Historic estates in Swimbridge parish

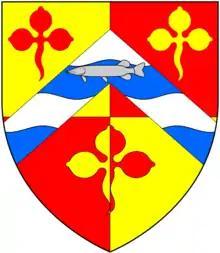
Canting arms of Pyke: "Quarterly or and gules, on a chevron barry wavy of four argent and azure between two trefoils in chief and another in base counterchanged a pike naiant proper"

John Nott Pyke (1841–1920) (son of the Rev. John Pyke of Parracombe, Rector of Parracombe, patron of the living, and lord of the manor of Parracombe) was the nephew and heir of John Nott of Bydown. He was educated at Eton College and Exeter College, Oxford and was an amateur playwright. In 1862 the tenant of Bydown House was J. G. Maxwell, Esq. In 1863 John Nott Pyke received royal licence to assume the additional surname of Nott, in compliance with the will of his uncle. He thus became "John Nott Pyke-Nott". In 1867 he married Caroline Isabella Ward, a writer and a daughter of Frederick Ward. His children included his heir John Moels Pyke-Nott (born 1868) and a daughter Isabel Codrington Pyke-Nott (1874–1943) a painter known as "Isabel Codrington".